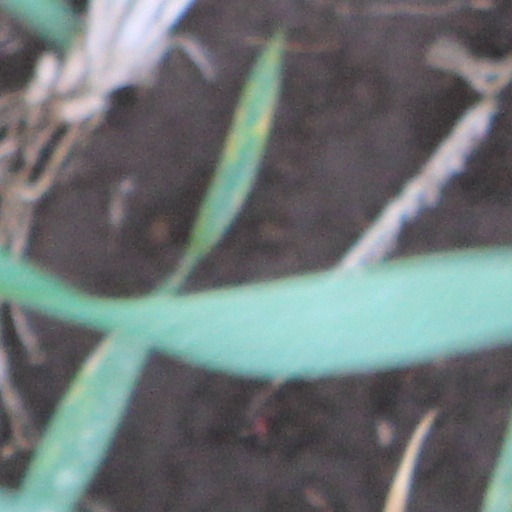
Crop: wheat